Vancouver, Washington

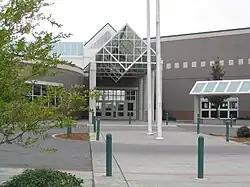
Skyview High School

Mother Joseph was one of the first architects in the region, and because of its relatively long history, Vancouver contains a variety of buildings. Homes vary from Victorians and craftsman bungalows downtown, to small wartime tract housing and ranch-styles mid-town, with rural styles and larger homes in the outer ring. In addition to the reconstructed Fort Vancouver at the Fort Vancouver National Historic Site, the city was named one of the National Register of Historic Places' "Dozen Distinctive Destinations" for 2003.